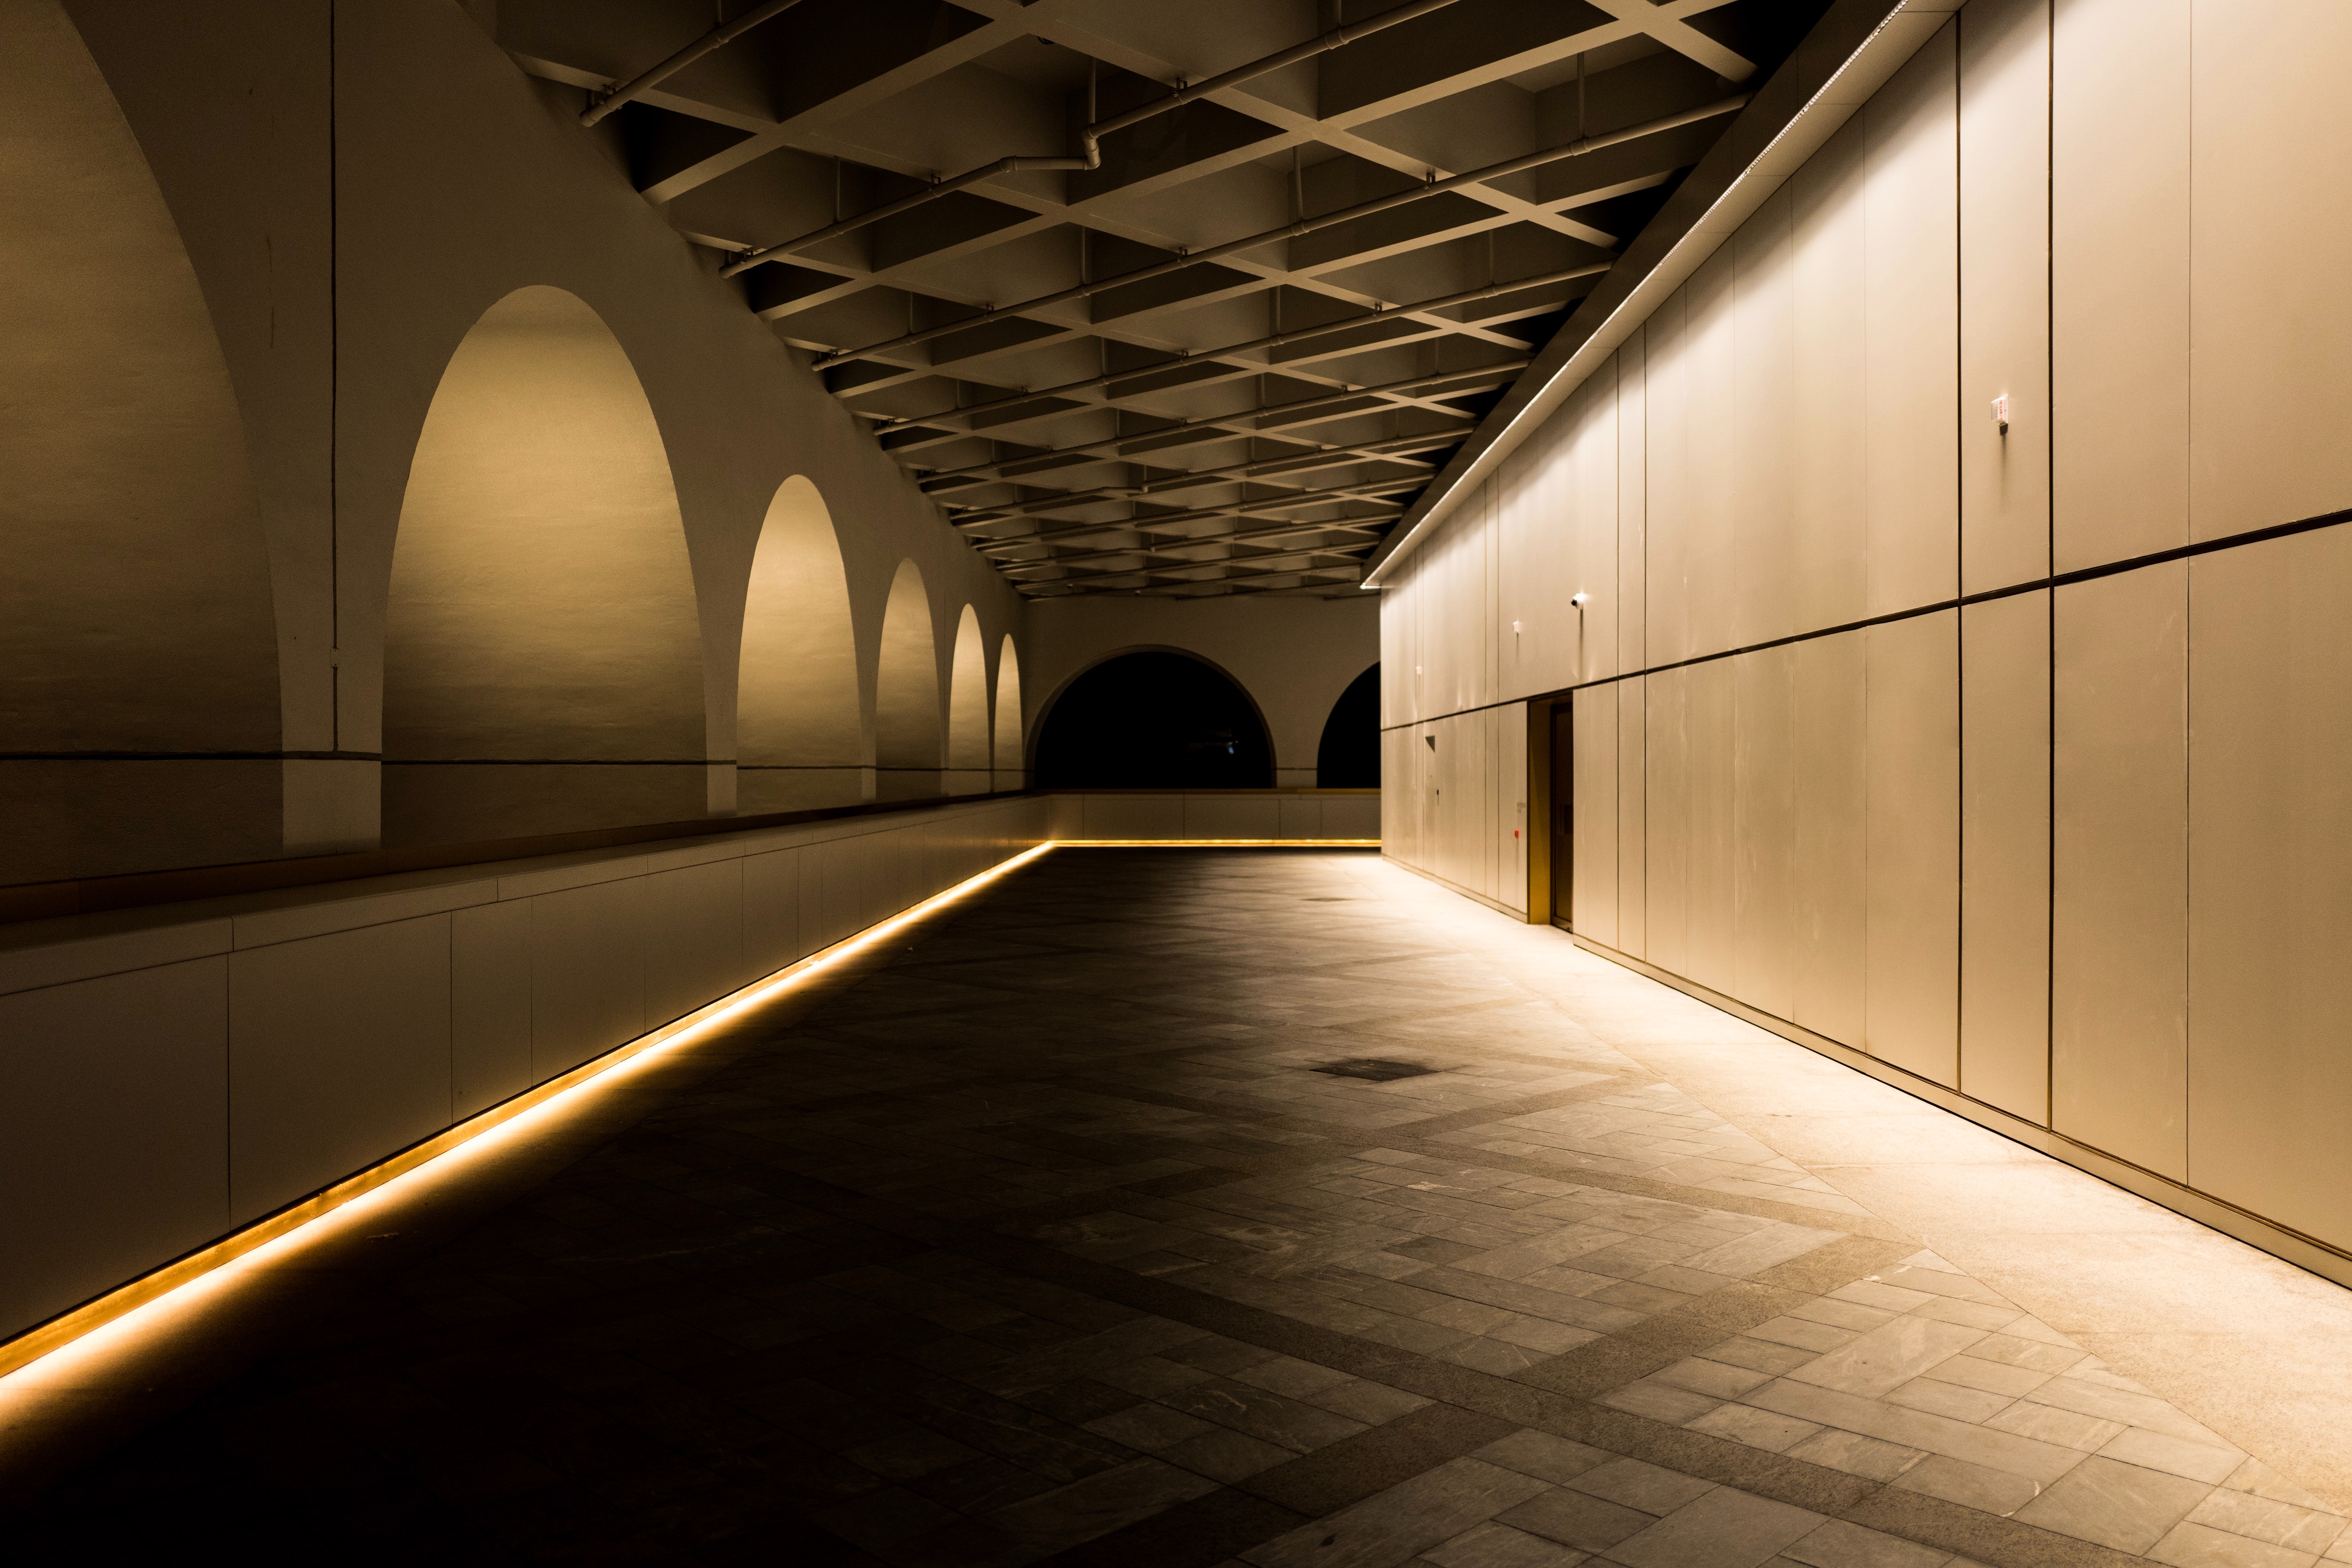
tunnel, light, architecture, line, lighting, subway, infrastructure, symmetry, arch, building, ceiling, road, shadow, night, photography, walkway, floor, space, flooring, daylighting, hall